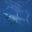
Label: shark